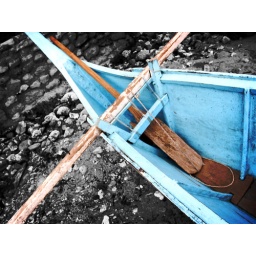
a fishing boat in san juan, batangas beach